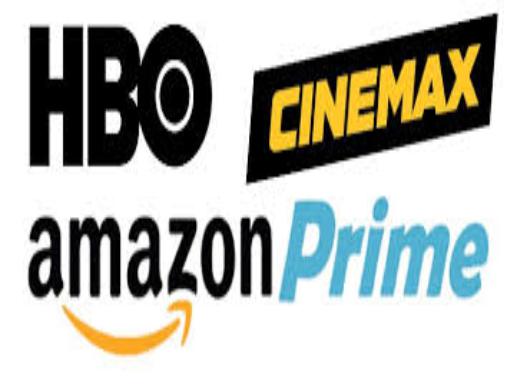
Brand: Cinemax
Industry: Leisure